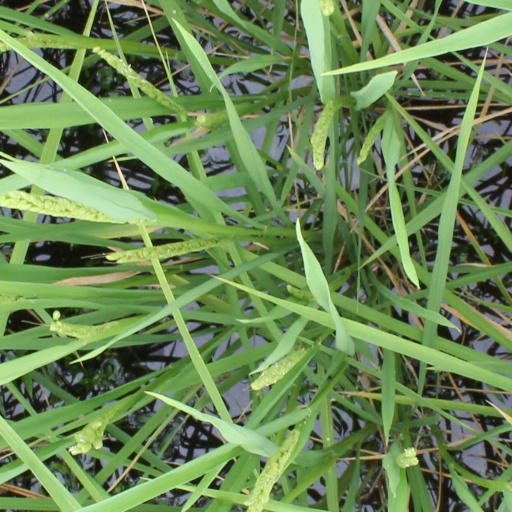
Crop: rice